Radiative cooling

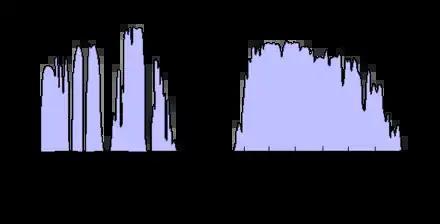
Passive radiative cooling technologies use the infrared window of 8–13 μm to radiate heat into outer space and impede solar absorption.

Cool roofs combine high solar reflectance with high infrared emittance, thereby simultaneously reducing heat gain from the sun and increasing heat removal through radiation. Radiative cooling thus offers potential for passive cooling for residential and commercial buildings. Traditional building surfaces, such as paint coatings, brick and concrete have high emittances of up to 0.96. They radiate heat into the sky to passively cool buildings at night. If made sufficiently reflective to sunlight, these materials can also achieve radiative cooling during the day.